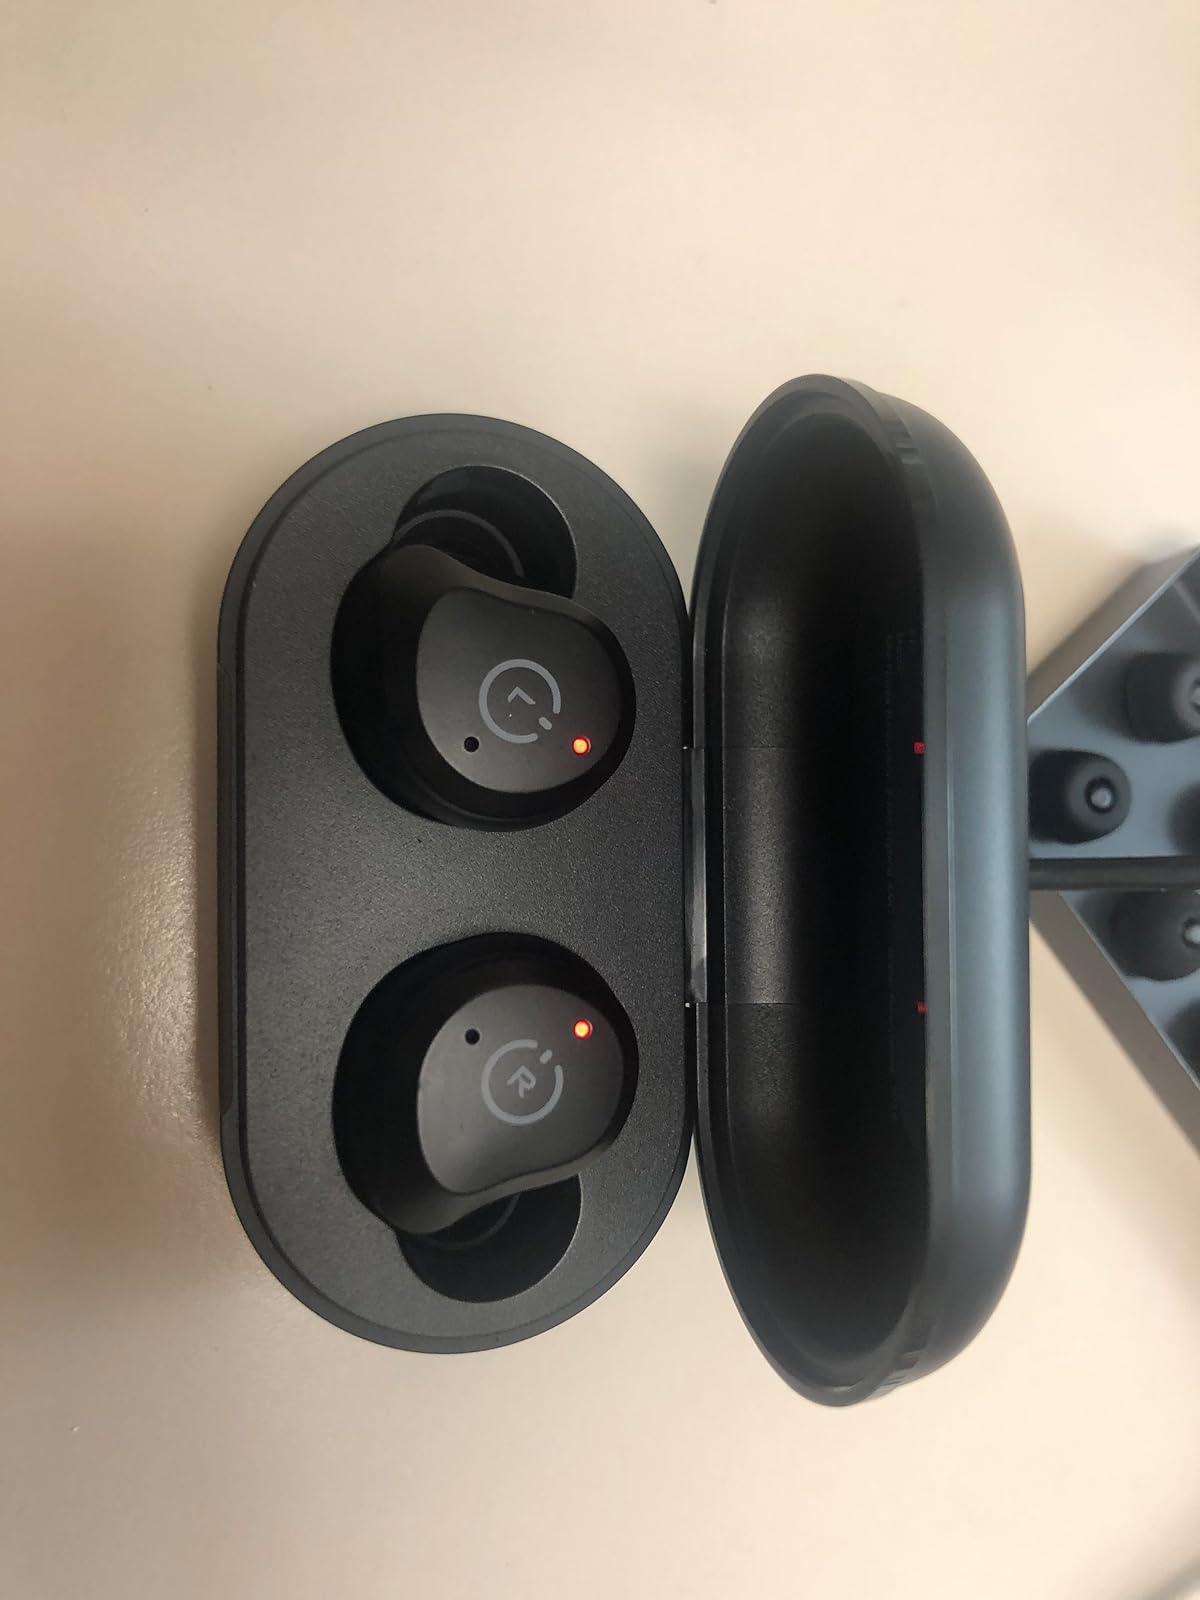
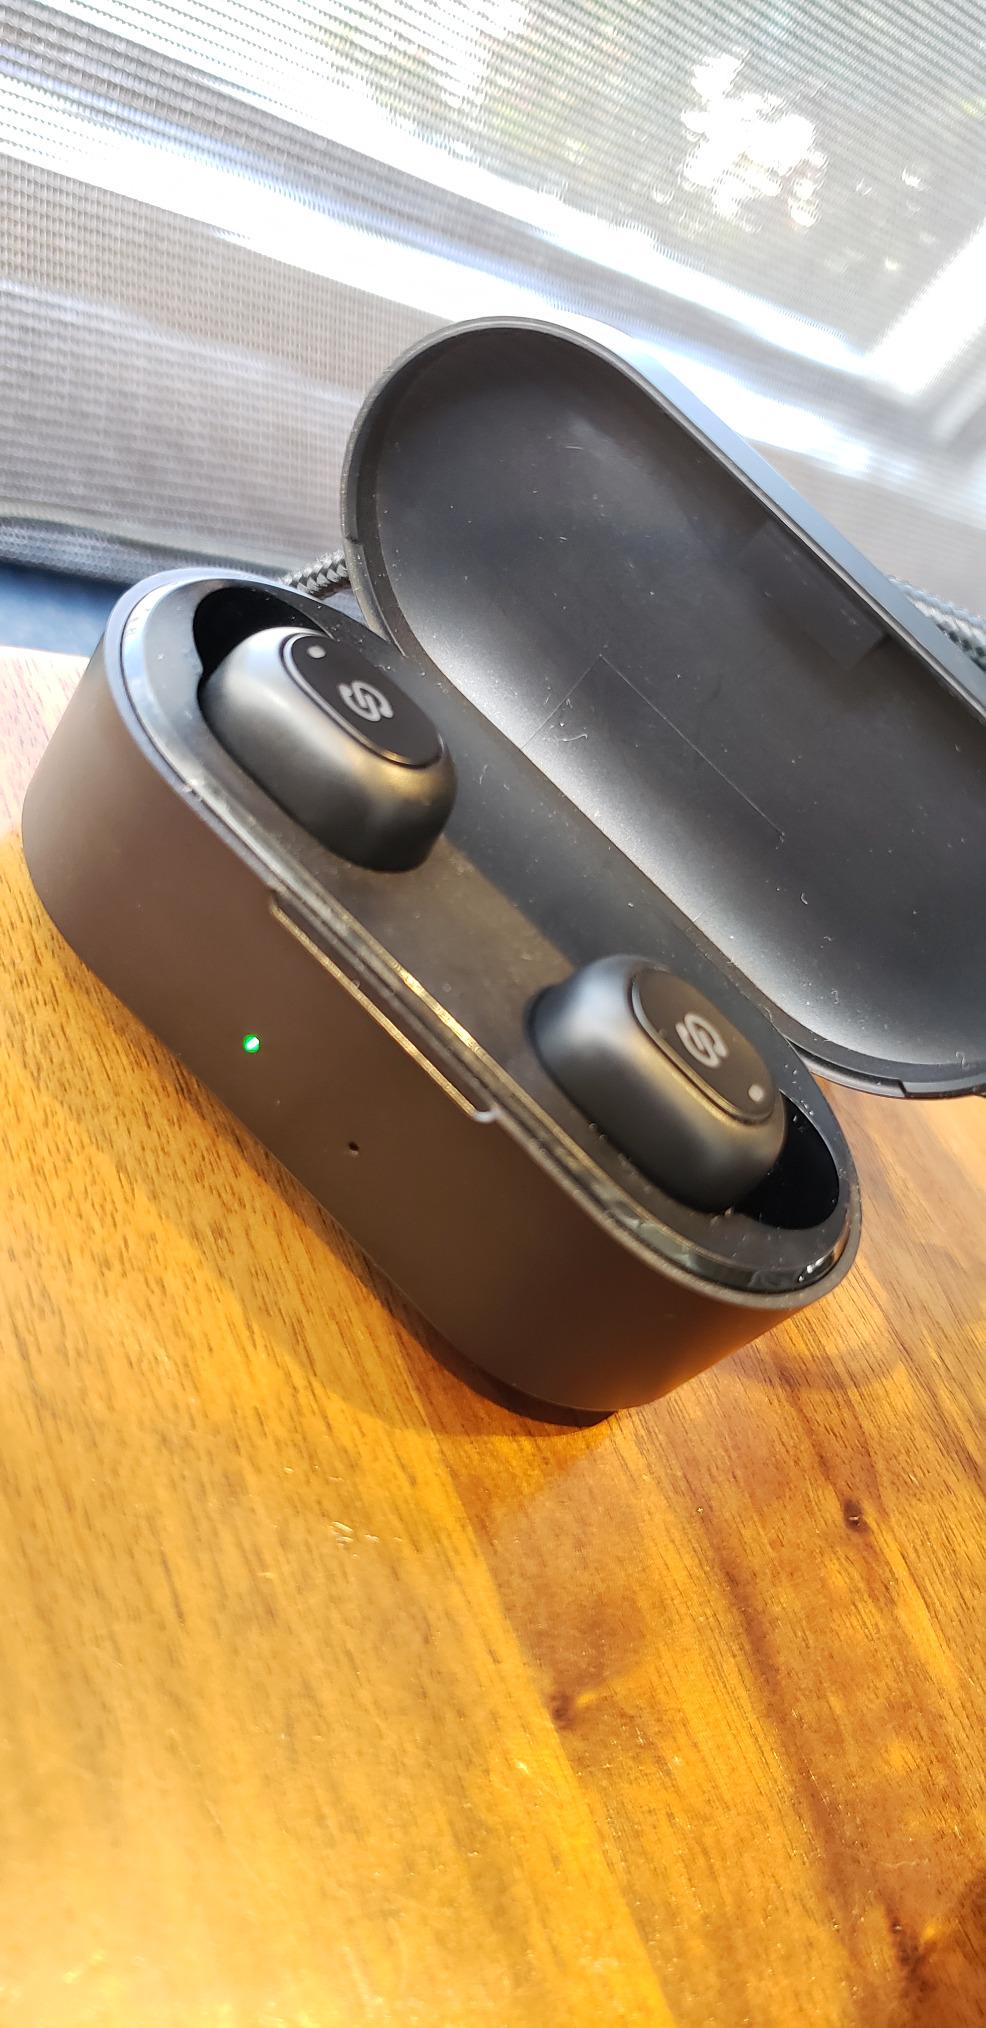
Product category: earbuds
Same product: no